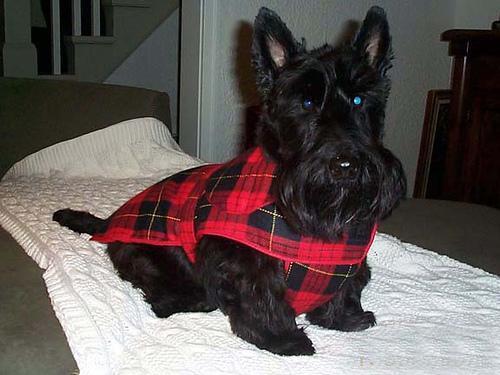
Scotch_terrier